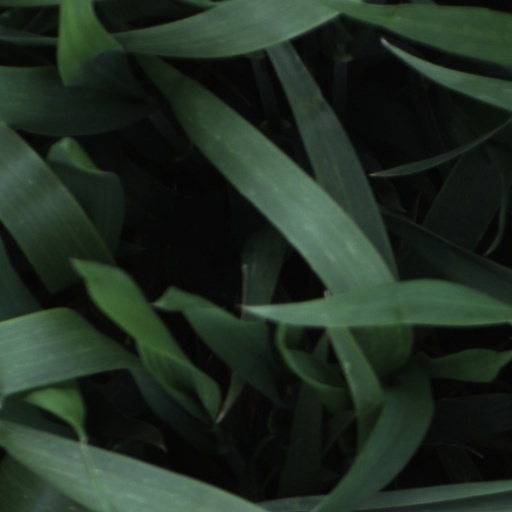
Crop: wheat